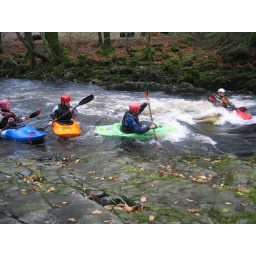
Practice by car park bridge before heading down stream.